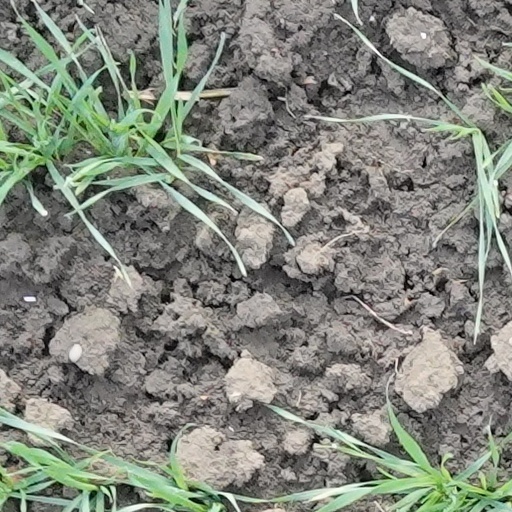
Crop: wheat